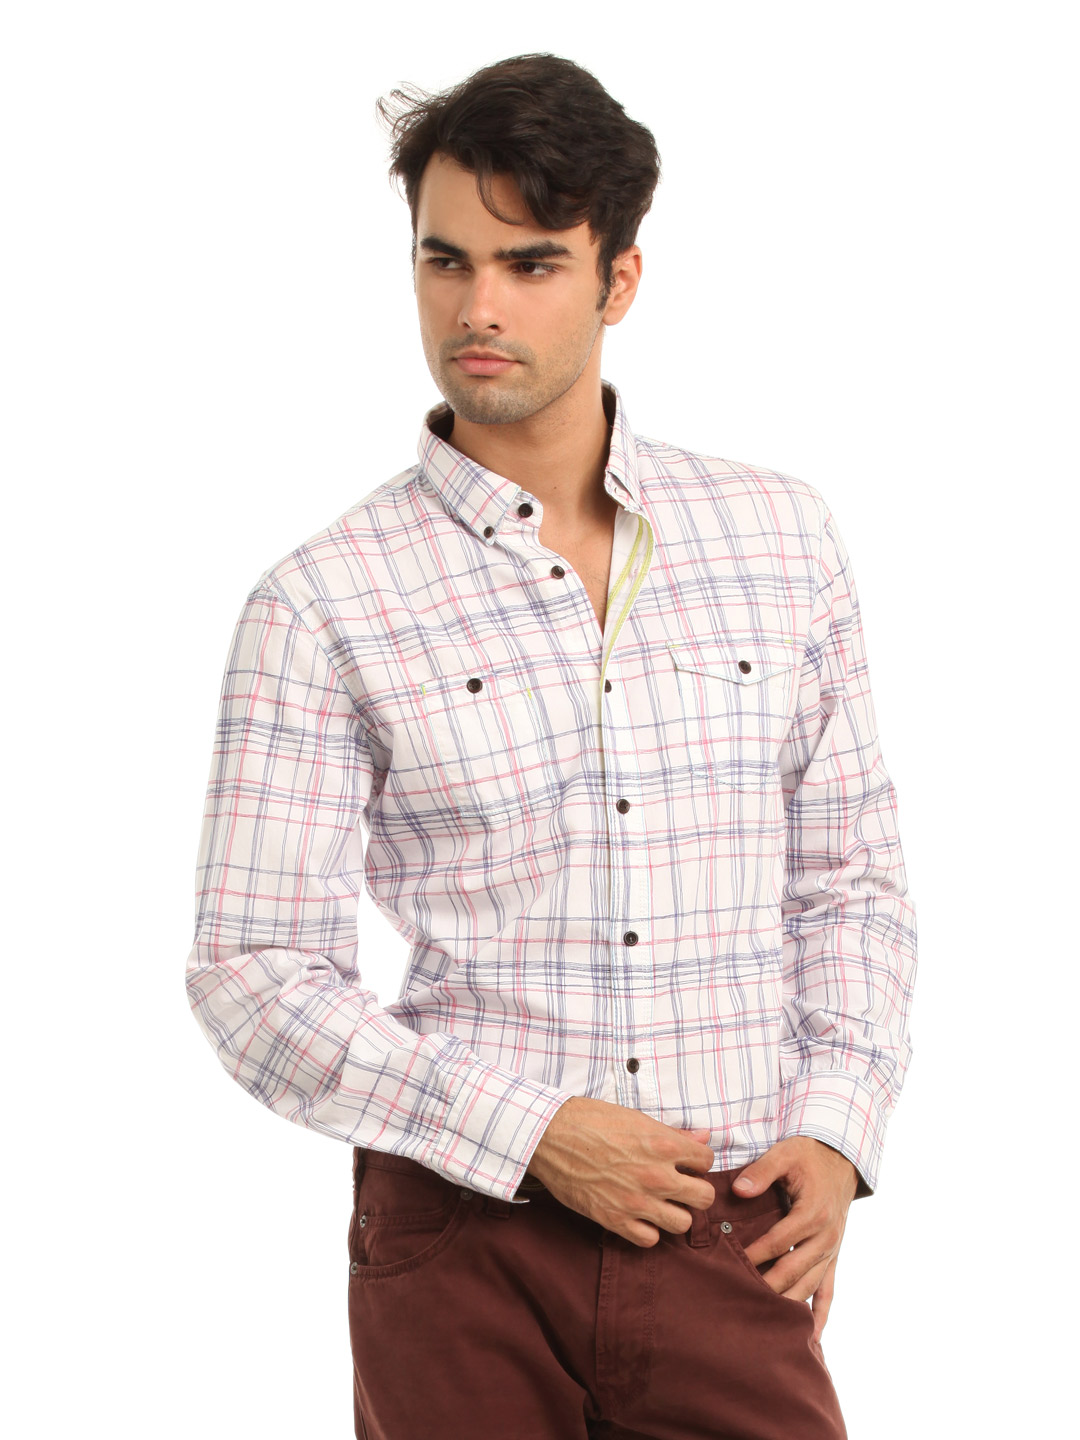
French Connection Men White & Purple Check Shirt
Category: Apparel / Topwear / Shirts
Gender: Men
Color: White
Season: Summer 2012
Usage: Casual